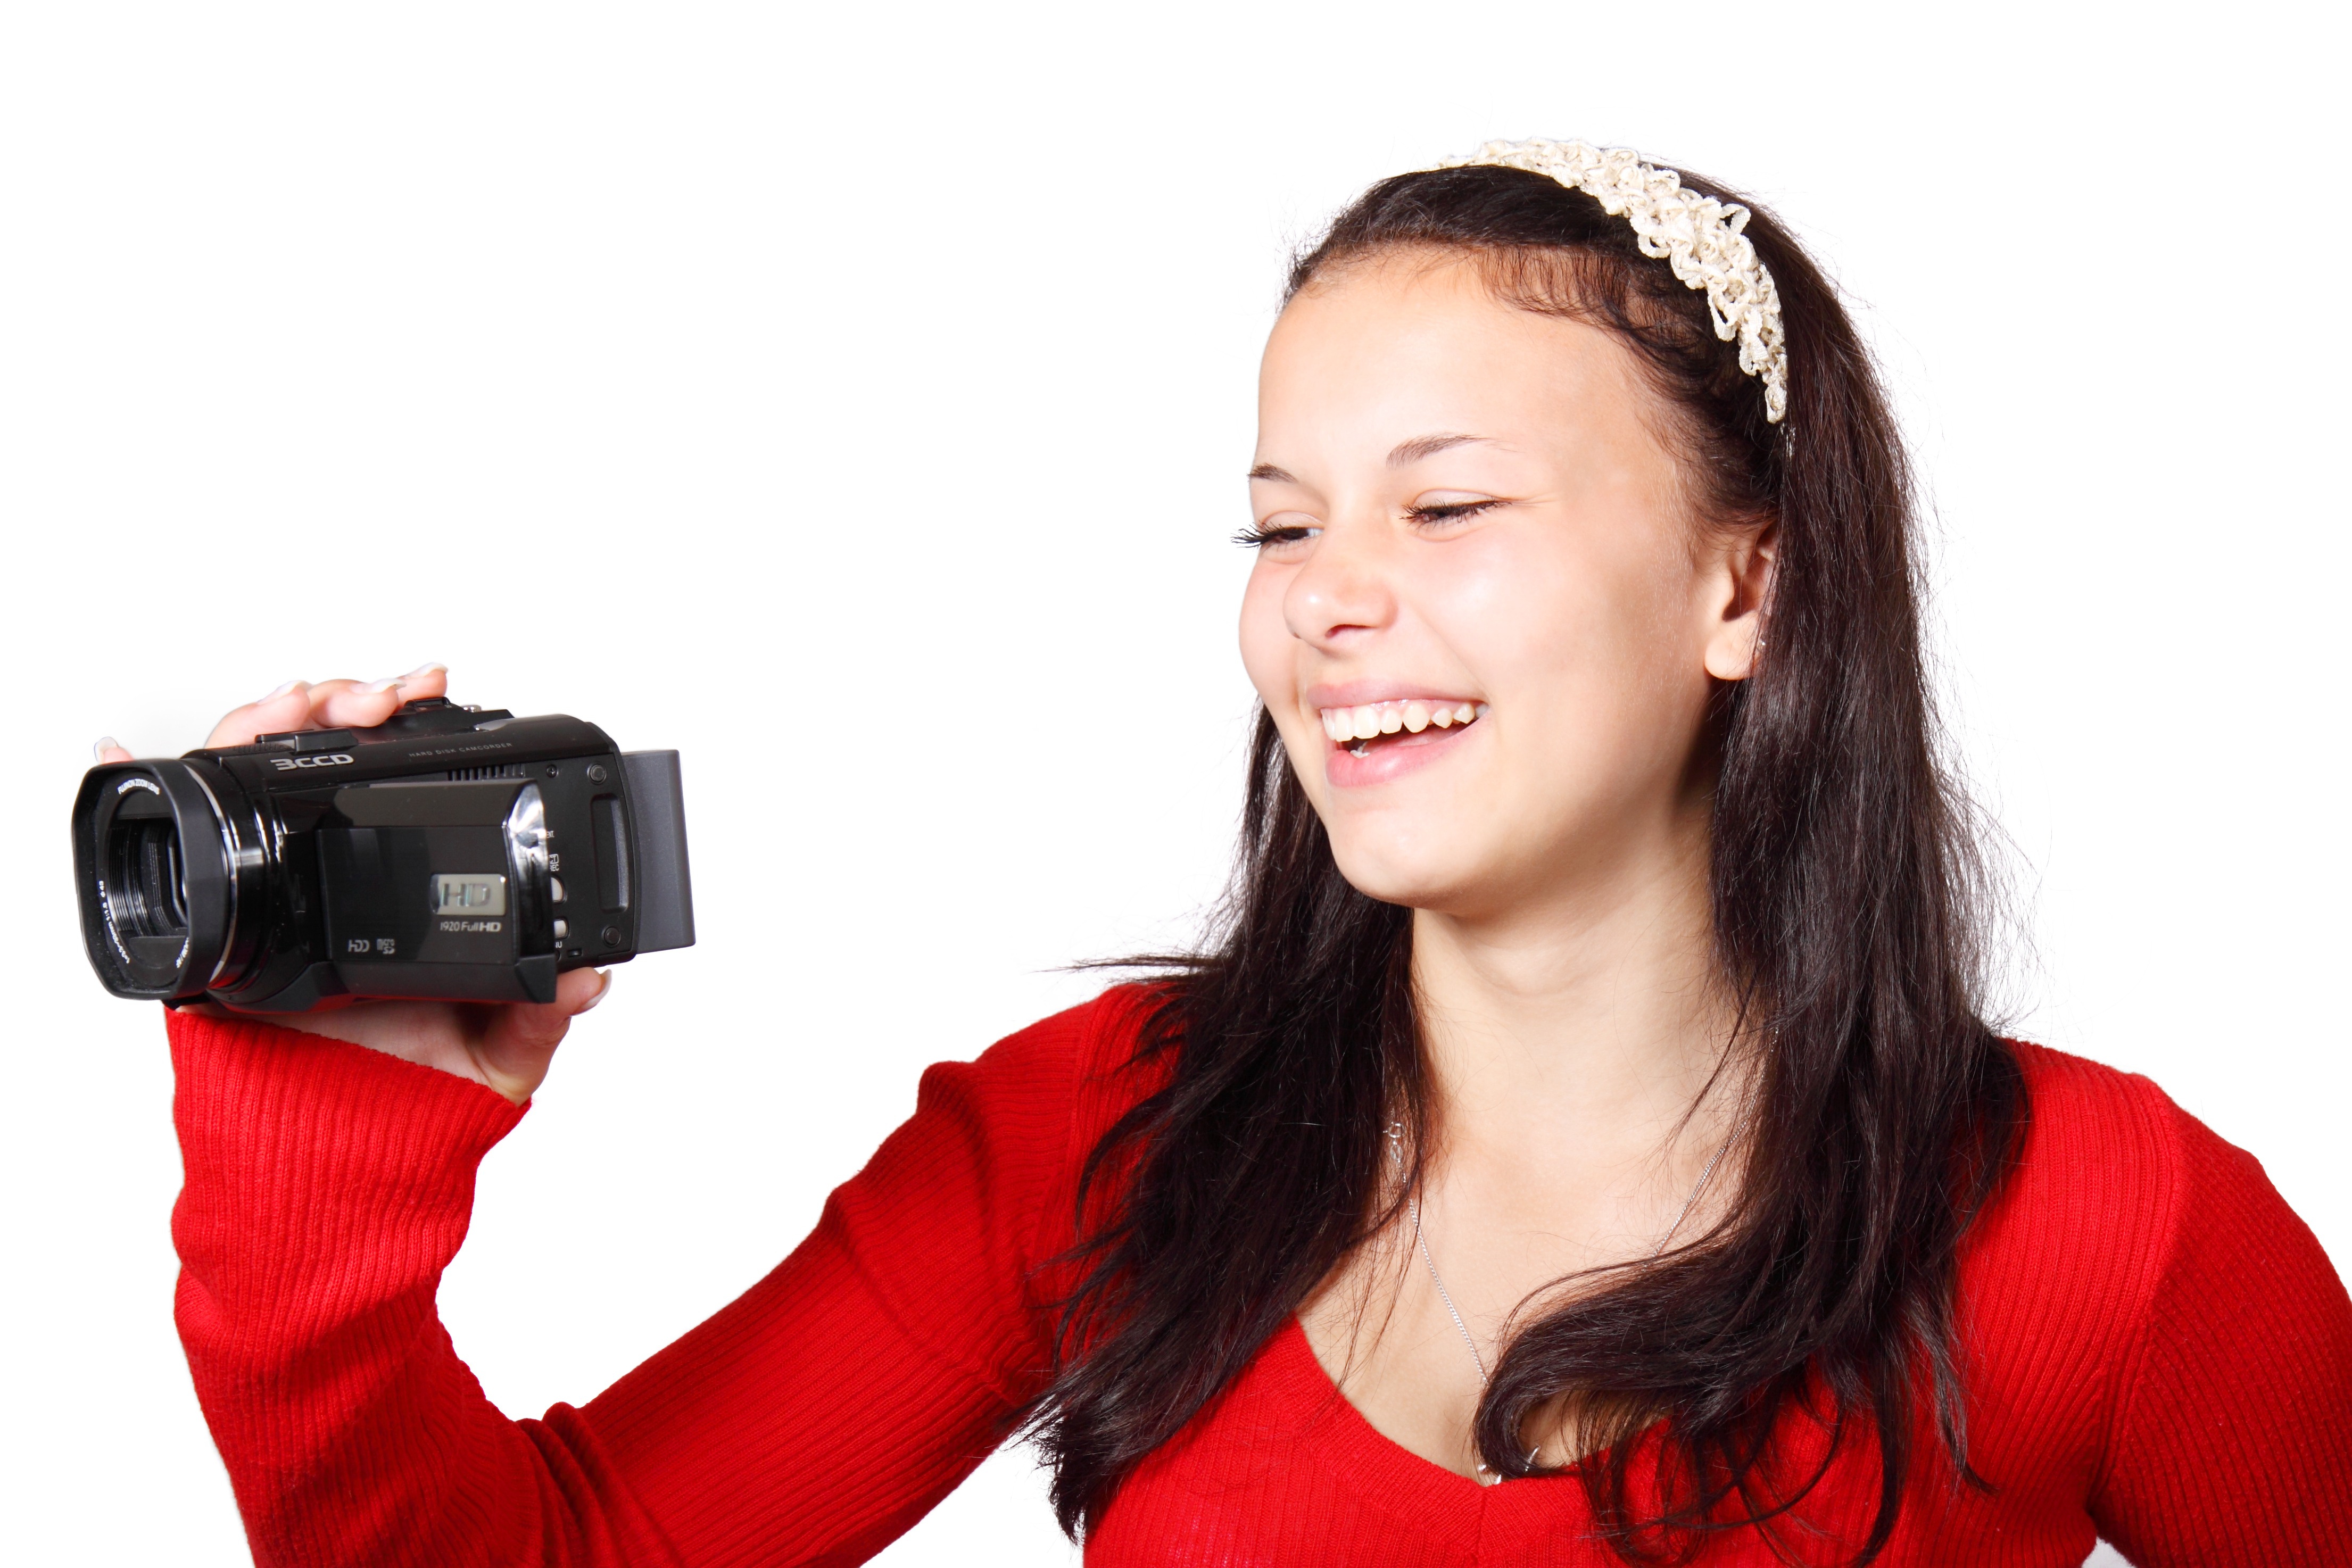
hand, person, girl, woman, technology, camera, photography, isolated, female, young, equipment, arm, holding, smiling, smile, video, fun, happy, filming, digital, photo shoot, camcorder